Long Crendon Courthouse

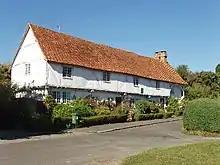
Long Crendon Courthouse

Long Crendon Courthouse is a 15th-century two-storeyed timber frame building located in Aylesbury, Buckinghamshire, England, and now a National Trust property and Grade II* listed building.